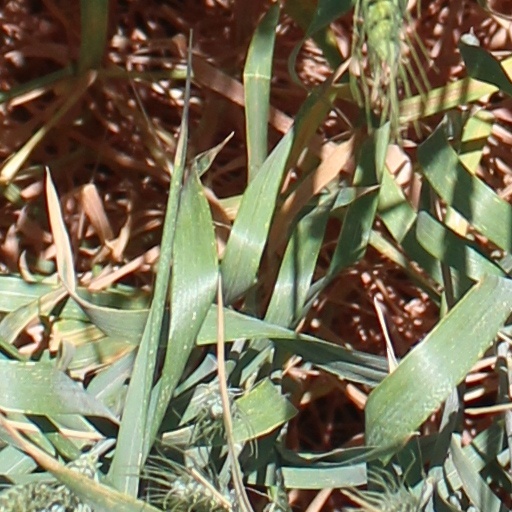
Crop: wheat